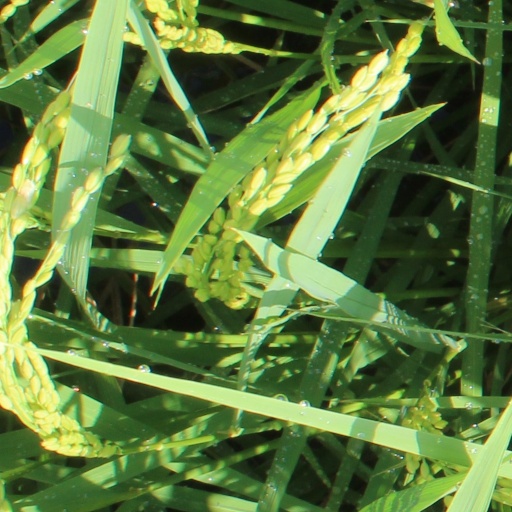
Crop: rice